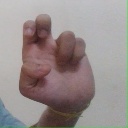
अक्षर: अ